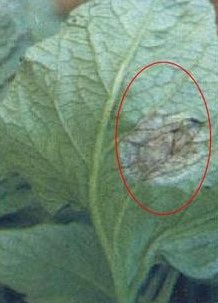
Plant: Tomato
Disease: tomato late blight